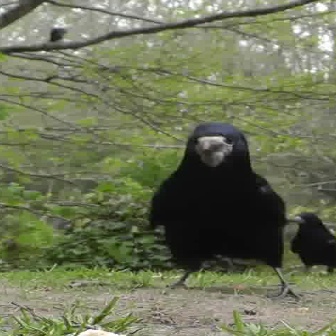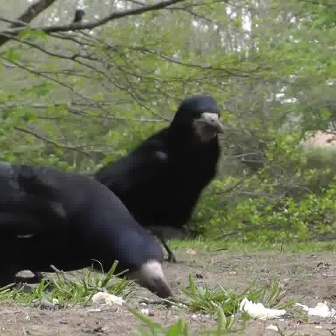
  Please identify the target specified by the bounding box [142,121,321,299] in the first image and locate it in the second image. Return the coordinates in [x_min,y_min,x_max,y_max] format.
Answer: [55,93,225,264]